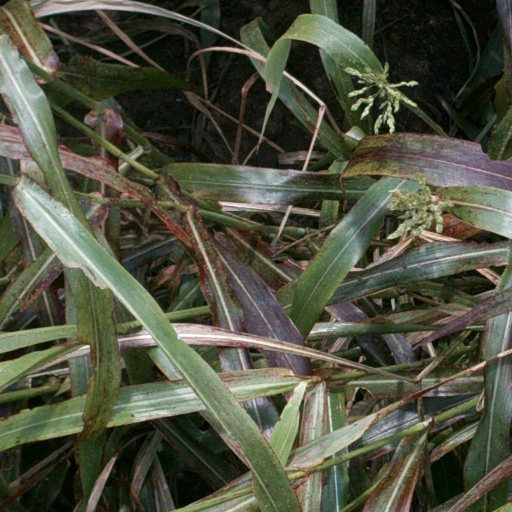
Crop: sorghum